Greek letter society effect on youth identity

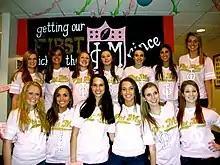
Members of Phi Mu Sorority on their Bid Day. Many members will pay for extra amenities on Bid Day.

Greek organizations require a monetary commitment for membership with the requirement to pay dues. While varying across locales, they generally include chapter fees, national dues, and sometimes social or facility charges. Outside of the member payments, other costs exist. Social events, including appropriate clothes, nightlife, Greek "family" gifts, and letter apparel all are optional, but are additional costs. While they are not mandatory, they are seen as part of the Greek culture, and can then cause pressure for members who can not afford all of the extra expenses. These financial burdens can deter lower-income college students from joining a chapter. College level extra-curricular involvement statistics within United States Greek membership saw 79% of its members as being in the Upper Middle Class.